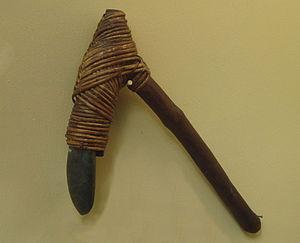
L'histoire de Bali couvre une période s'étendant du Paléolithique à nos jours. Elle est nécessairement liée à celle des îles voisines et plus généralement, de l'archipel indonésien. En particulier, Bali a une histoire commune avec l'Est de Java au moins à partir du XIᵉ siècle, avec l'avènement du roi Airlangga dont le père, le prince Udayana, était balinais, jusqu'à 1770, date à laquelle le dernier prince de Blambangan, vassal des rois balinais, se convertit à l'islam sous la pression des Hollandais de la VOC, qui souhaitait soustraire l'est de Java à l'influence balinaise.